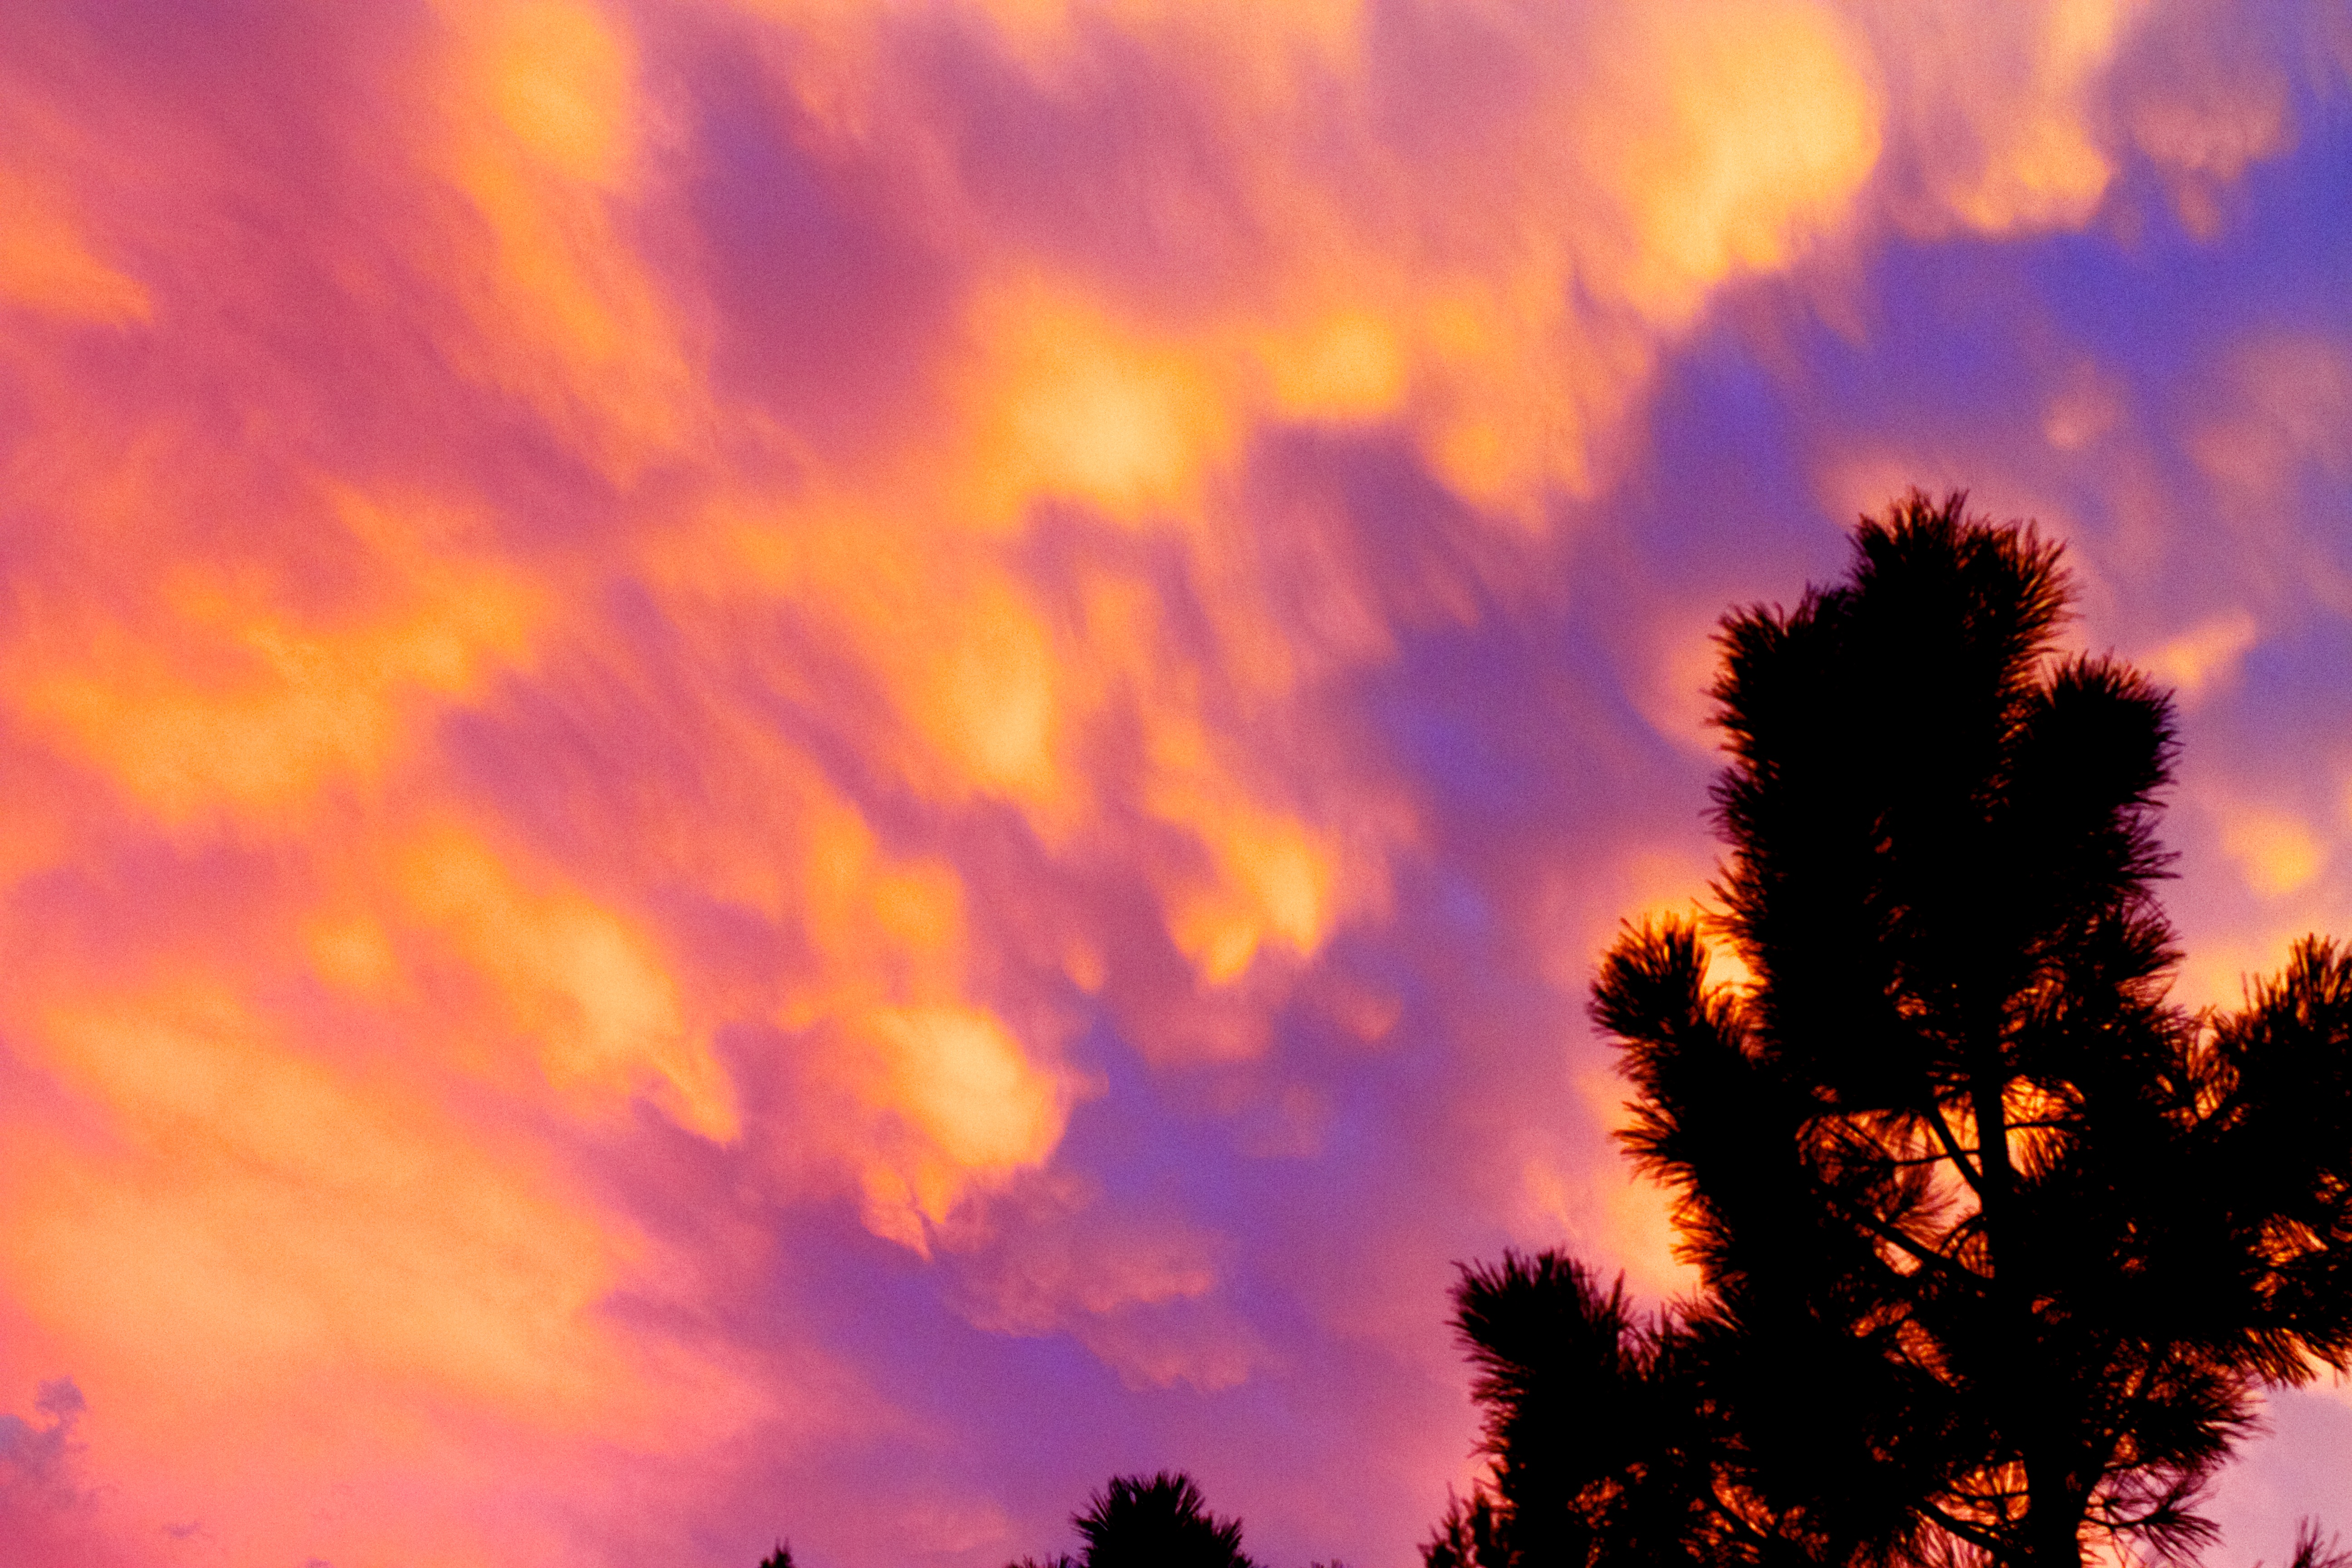
cloud, sky, sun, sunrise, sunset, sunlight, morning, dawn, atmosphere, dusk, evening, afterglow, meteorological phenomenon, red sky at morning